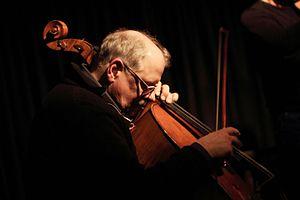
Alfred Zimmerlin est un compositeur et violoncelliste suisse né le 12 avril 1955.